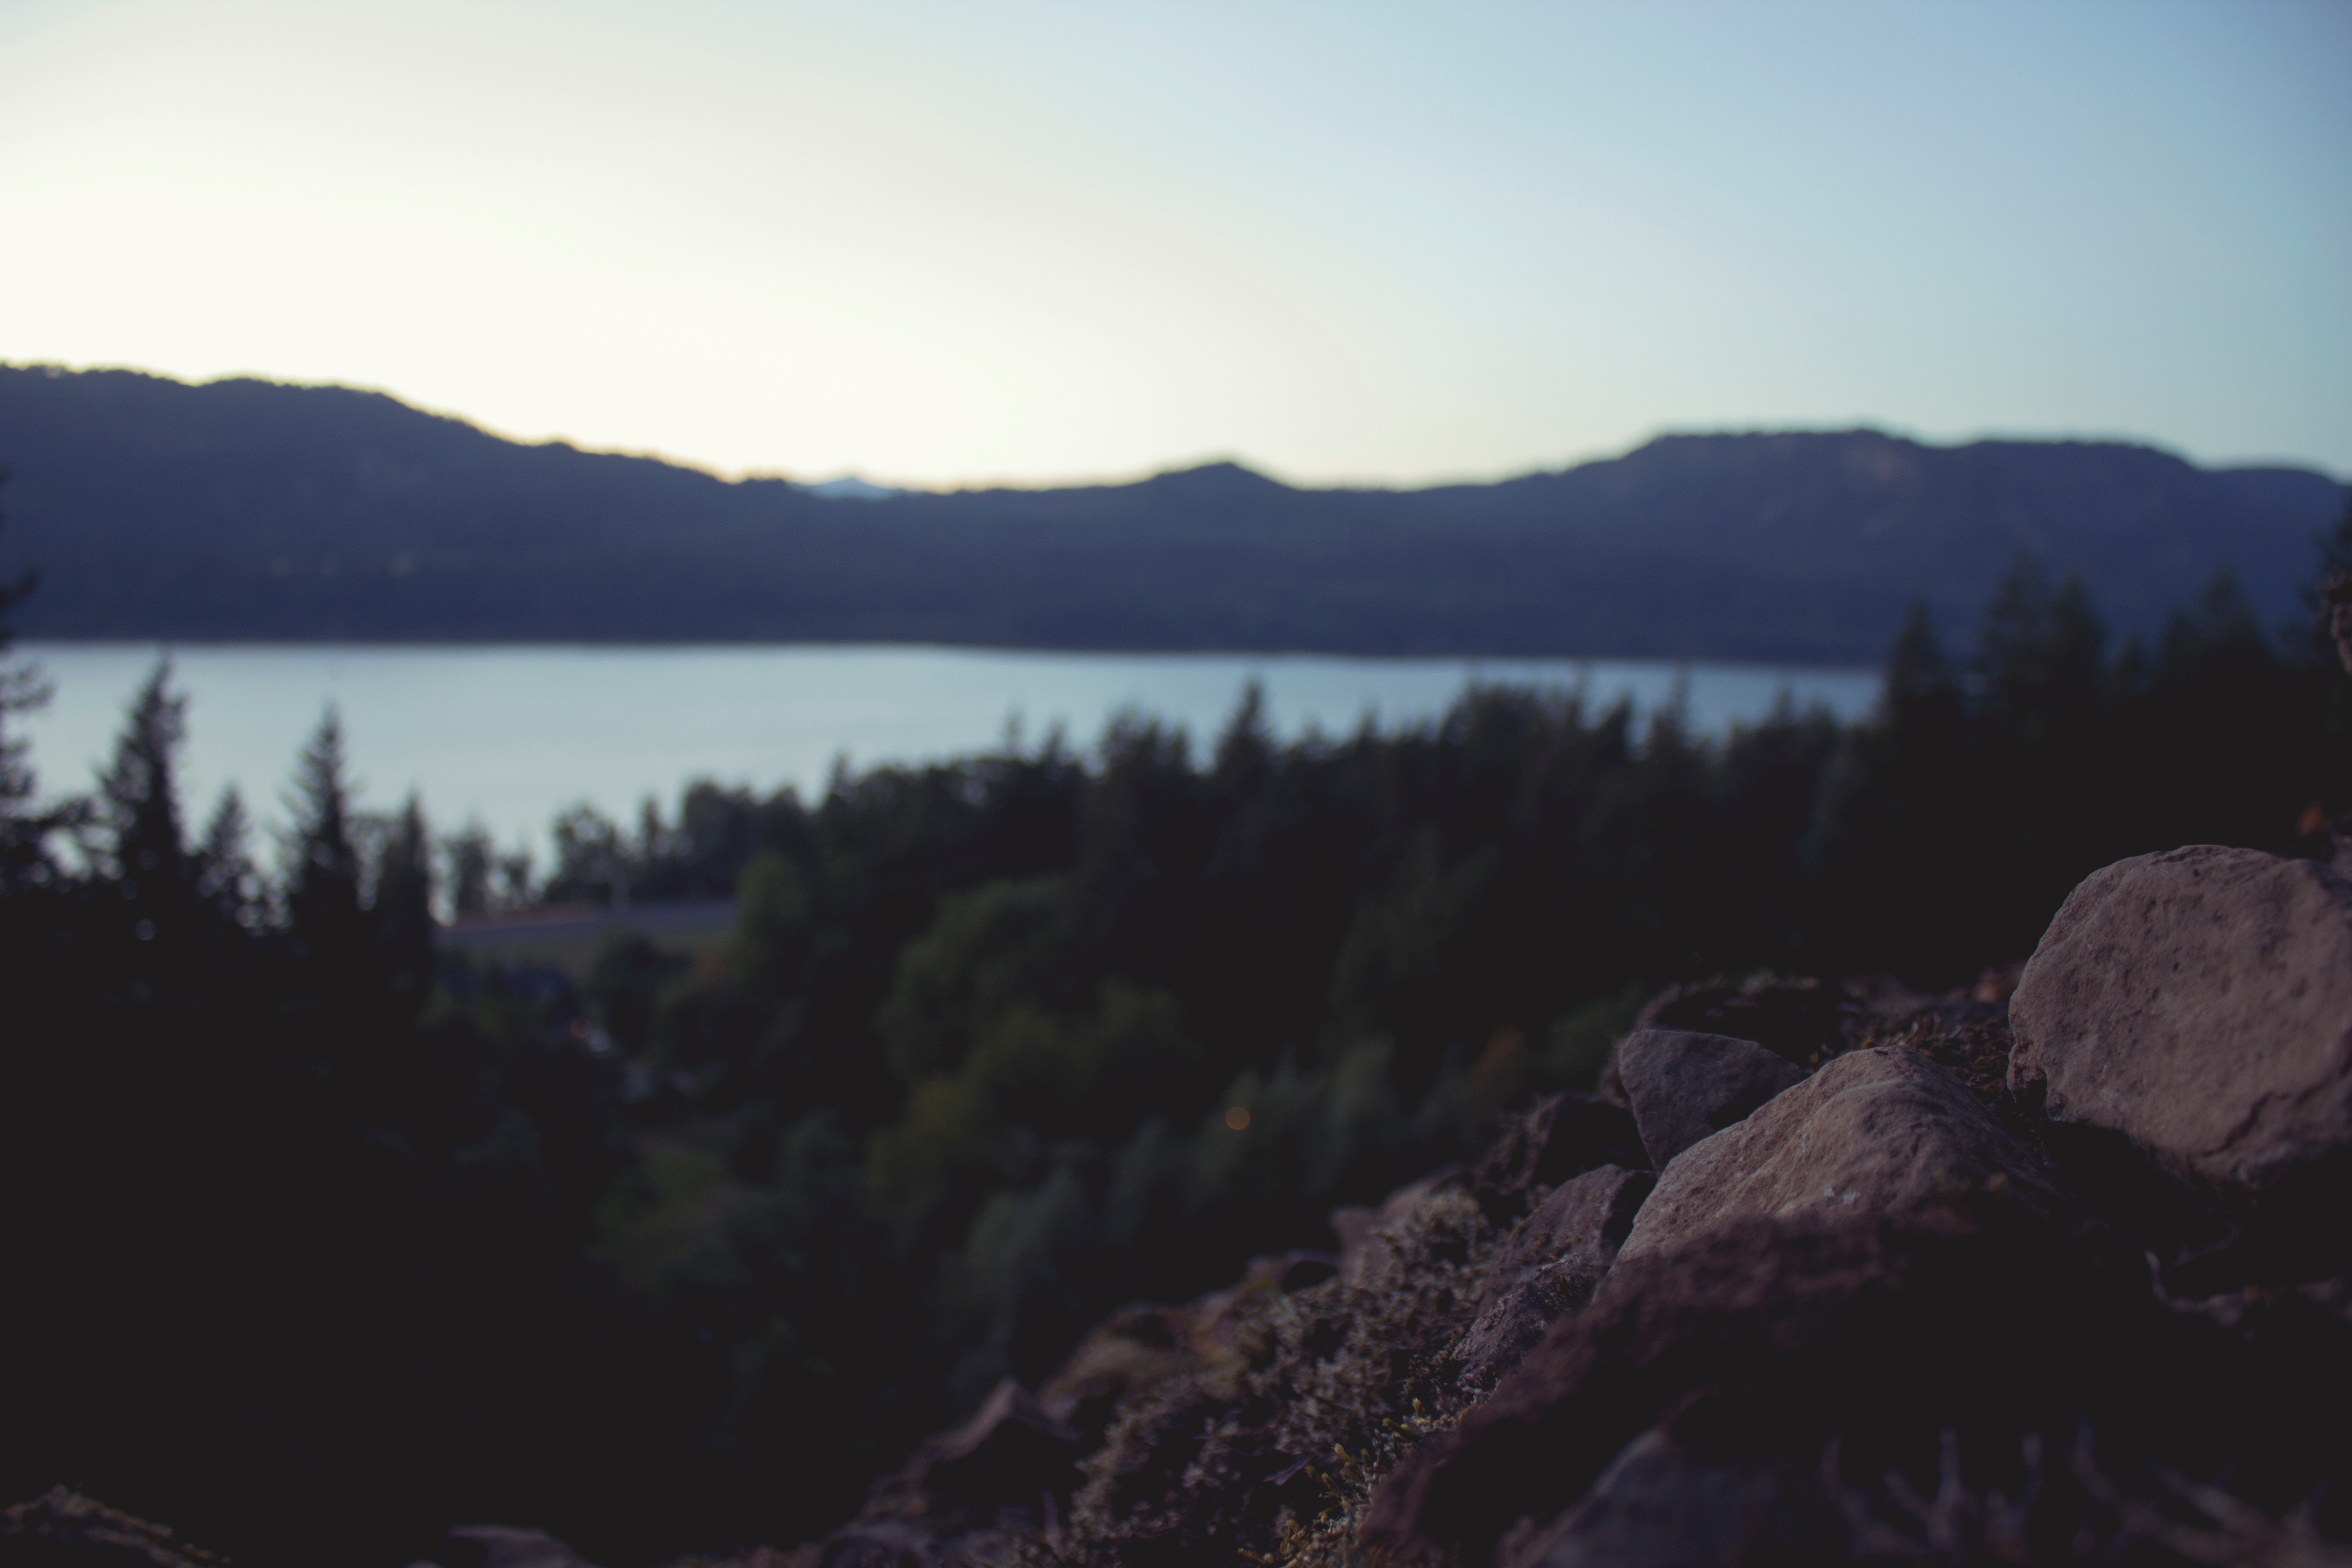
landscape, sea, coast, nature, forest, wilderness, mountain, cloud, sunset, morning, lake, view, dawn, dusk, reflection, scenic, reservoir, body of water, loch, atmospheric phenomenon